Chakradhari (1977 film)

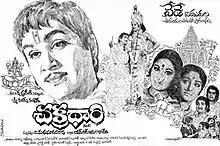
Theatrical release poster

Chakradhari is a 1977 Telugu-language biographical film, based on the life of the potter-turned-saint Gora Kumbhar. produced by N. R. Anuradha Devi under the Lakshmi Films Combines banner and directed by V. Madhusudhana Rao. The film stars Akkineni Nageswara Rao and Vanisri, with music composed by G. K. Venkatesh. It is a remake of the 1974 Kannada film "Bhakta Kumbara". G.K.Venkatesh, who had composed music for the Kannada version, was chosen as the music director of this movie. 4 songs were retained from the original version.